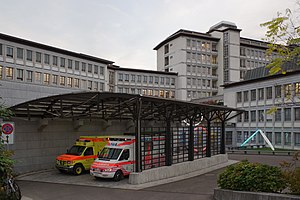
Schweiz / Politik / Sundhedsvæsen
Universitetshospitalet i Zürich
Schweiz er en indlandsstat i Centraleuropa. Landet grænser mod nord til Tyskland, mod øst til Liechtenstein og Østrig, mod syd til Italien og mod vest til Frankrig. Landets navn er formelt Schweizerische Eidgenossenschaft. For at undgå identificering med et af landets fire sprog bruges desuden også det latinske navn Confoederatio Helvetica. Med et landareal på 39.997 km² er landet mindre end Danmark. Arealet af vand er på 1.288 km².